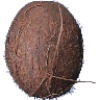
Label: cocos